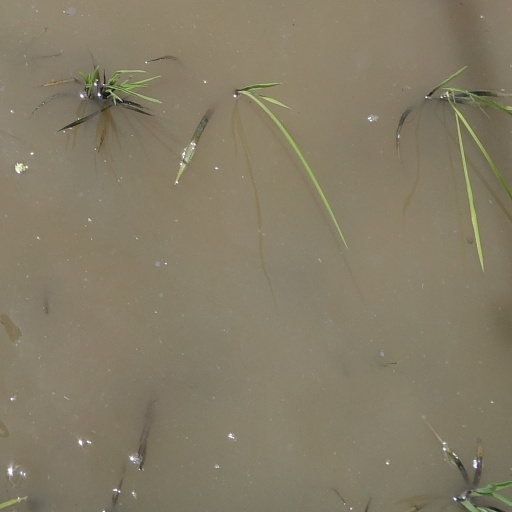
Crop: rice